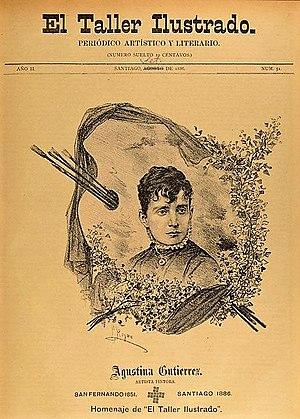
Agustina Gutiérrez Salazar San Fernando, 1851 - Santiago du Chili, 4 septembre 1886, est une peintre et dessinatrice chilienne.